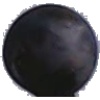
Label: blue_grape